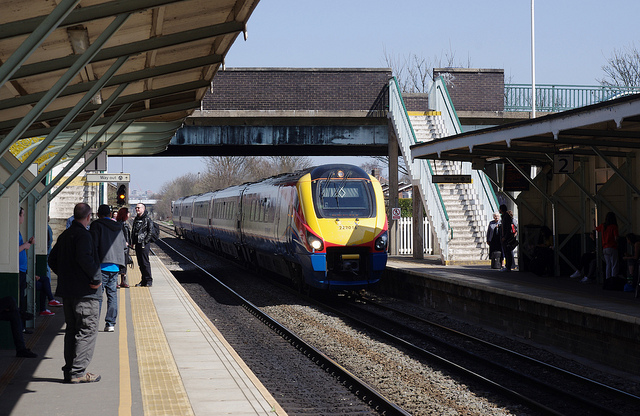
user: Given an image and a question. Answer the question in a short answer. Question: Is this train arriving or departing the station? Short Answer:
assistant: arrive